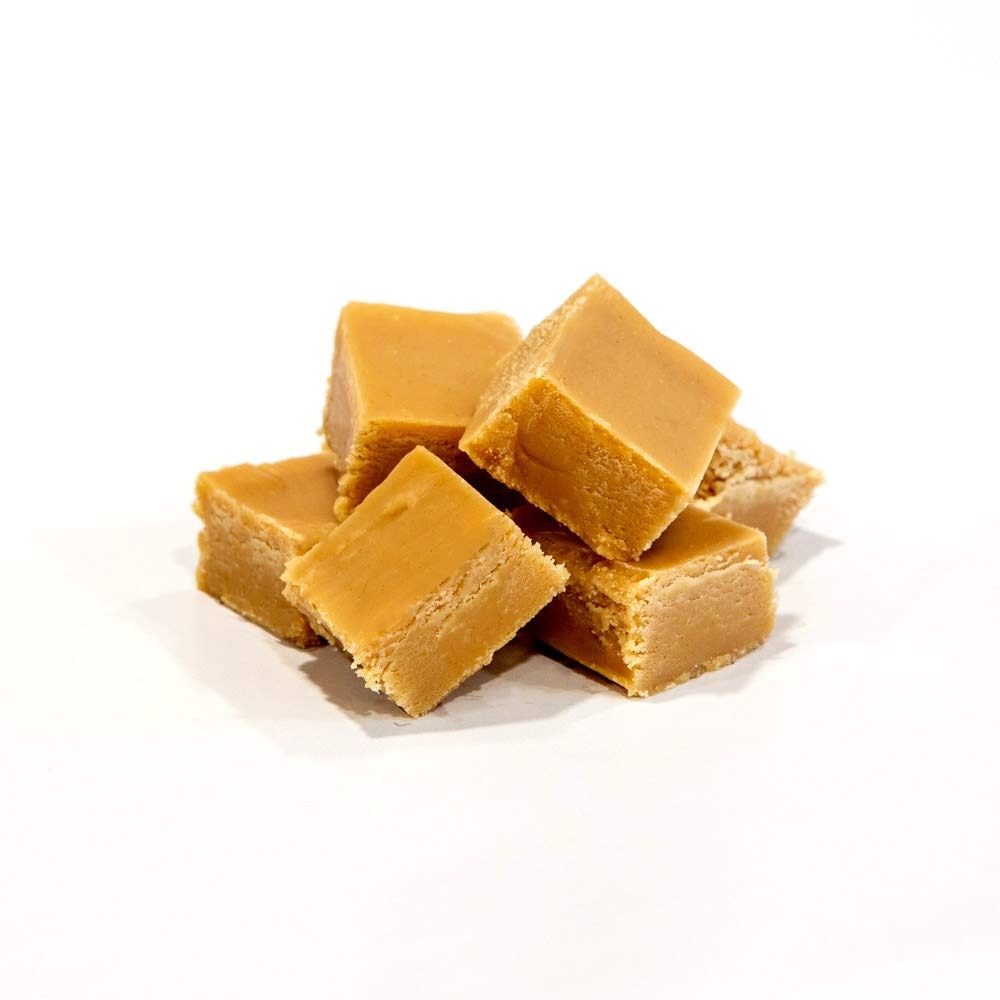
Item Name: Hall's Peanut Butter Fudge, 1 Pound
Bullet Point 1: Hall's Original Recipe Fudge for Over 40 Years
Bullet Point 2: Smooth and Creamy
Bullet Point 3: Only The Highest Quality Ingredients
Bullet Point 4: Made Fresh To Order
Bullet Point 5: No Preservatives
Product Description: Hall&apos;s Candies smooth and creamy Peanut Butter Fudge is a lifetime favorite of many. Made with real peanut butter! The best fudge available. Order online today, taste and see for yourself!
Value: 16.0
Unit: Ounce

Price: 29.95